Mariano Puigdollers Oliver

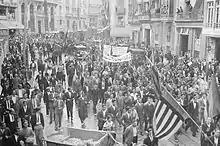
street demonstration in Valencia, early 1930s

Following the fall of Primo Puigdollers engaged in the emerging Valencian branch of , a broad Alfonsist conservative party which disintegrated shortly upon advent of the Spanish Republic. Though he viewed the new regime as national disaster, Puigdollers did not join any of the mushrooming new political parties. Instead, in the early 1930s he neared a monarchist circle related to the review "Acción Española" and from its pages sniped against the Republic; his last contribution identified is from 1935. He continued as conservative Catholic pundit delivering lectures, e.g. at Legión Católica Española Acción Católica or Asociación Universitaria Católica de Derecho. One more thread of his public activity was teaching at private Catholic education establishments; apart from Centro Escolar y Mercantil they included Escuela de Formacion Social de Valencia, founded by the Valencian branch of AC, and in Instituto Social Obrero of Valencia; since 1934 he was its director. Continuously viewed as member of the “most conservative” sector in Valencia University during the so-called bienio negro he protested university nominations considered subversive.